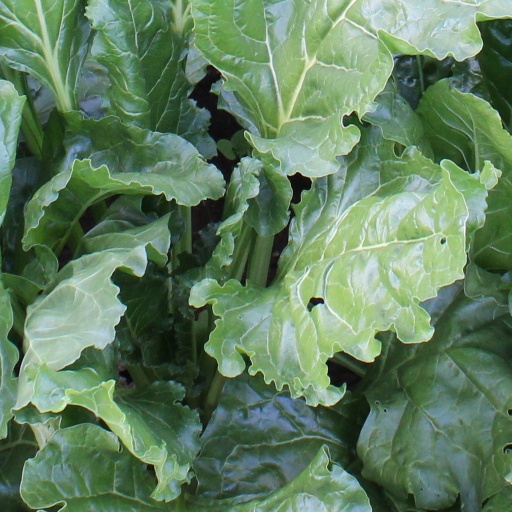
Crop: sugar beet